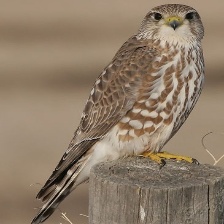
Species: MERLIN
Scientific name: FALCO COLUMBARIUS